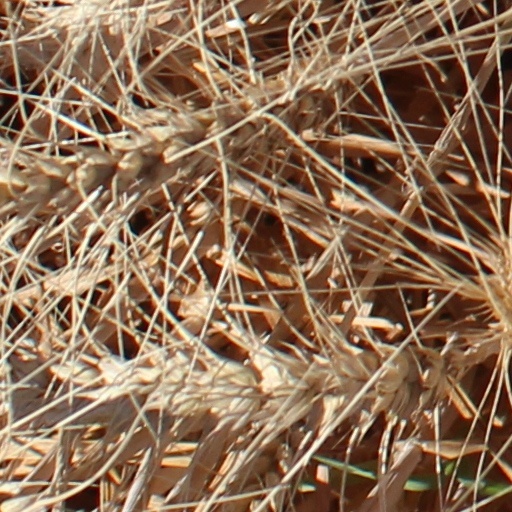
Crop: wheat